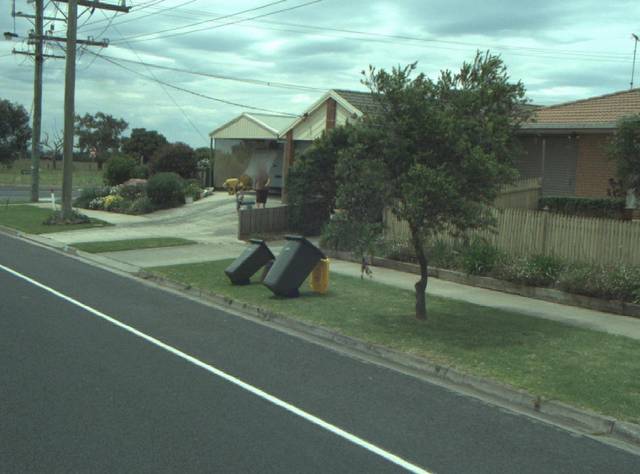
Region: Australia
Coordinates: -38.176, 144.467